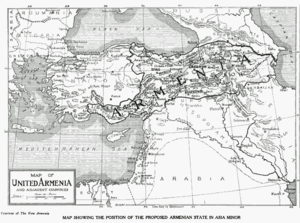
La partition de l’Empire ottoman correspond à une série d’événements politiques qui eurent lieu après la Première Guerre mondiale. L’Empire ottoman fut longtemps le premier État islamique en termes géopolitique, culturel et idéologique. Sa disparition le 1ᵉʳ novembre 1922 lors de la déposition du sultan-calife Mehmed VI permit, sur le plan politique, de passer du sultanat à un régime républicain et d'arrêter la partition de l’Empire ; sur le plan spirituel l’abolition du califat permit l’instauration de la laïcité en Turquie, mais fit disparaître l’instance régulatrice de l’islam sunnite. La partition de l’Empire ottoman conduisit à l’augmentation de l’influence des puissances occidentales au « Moyen-Orient», notamment de la Grande-Bretagne et de la France.
La commission King-Crane, officiellement dénommée commission inter-alliées sur les mandats en Turquie, est une commission d'enquête nommée par le président américain Woodrow Wilson afin d'enquêter sur le devenir des territoires non turcs de l'ancien empire Ottoman. Menée par deux personnalités américaines, elle a enquêté du 29 mai au 27 juillet 1919. Ses dispositions ont été enterrées.